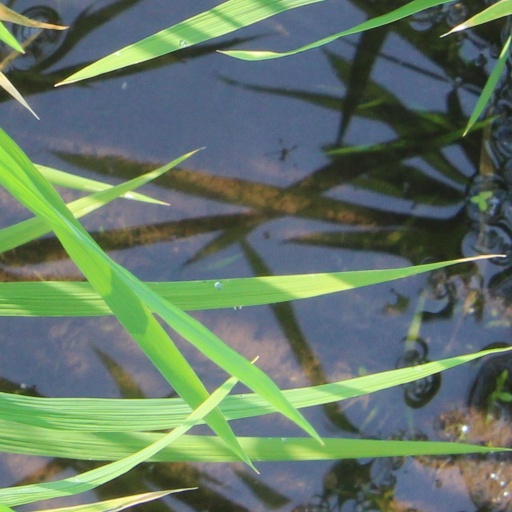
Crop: rice